São Paulo Revolt of 1924 in the interior

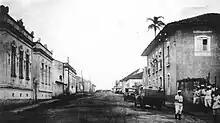

By extending their influence into the countryside, revolutionaries associated with local opposition and splinter groups. Notwithstanding the rebels' originally intended non-involvement in municipal politics, 35 municipalities had revolutionary governments, either by joining or replacing mayors and delegates. "Municipal governors", "military governors" and new delegates were appointed. But the revolution even impacted places never visited by the rebel troops, and in 21 municipalities it started on the initiative of civilians.